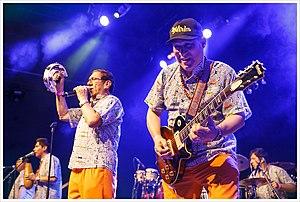
Los Mirlos est un groupe de musique péruvien, créé dans les années 1970.